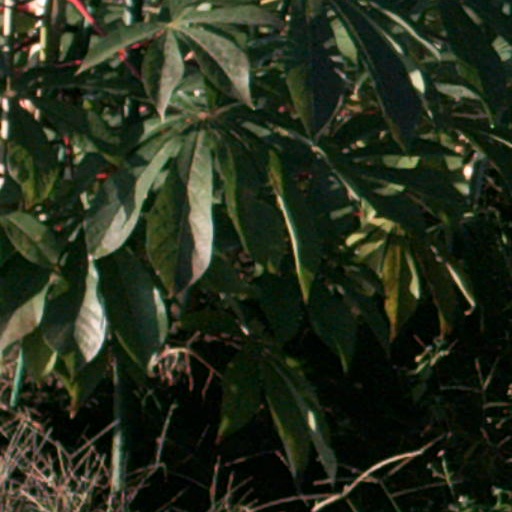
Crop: cassava